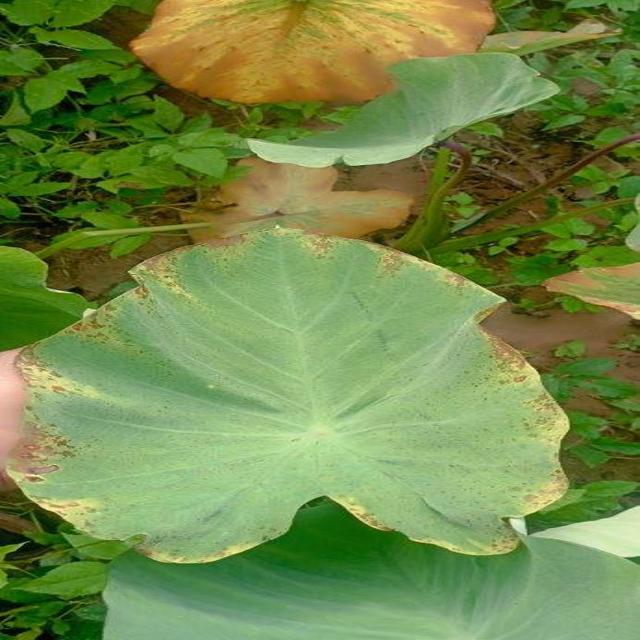
Label: Mid_Blight